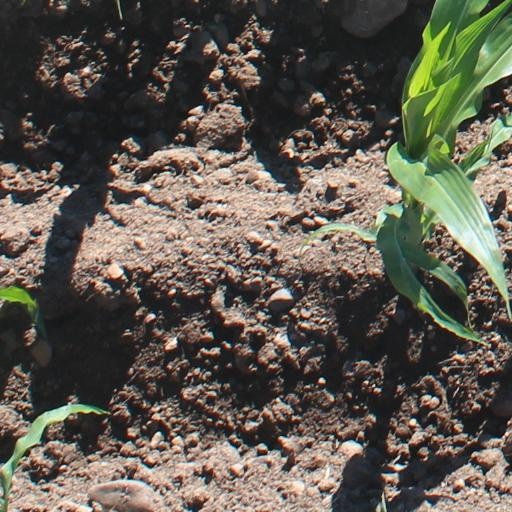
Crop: maize; corn